State housing in New Zealand

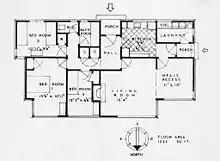
A 1930s state house layout. This is an early design with the meals recess in the living room; later state house plans moved the meals recess to the kitchen.

Prime Minister Richard Seddon introduced the Workers' Dwelling Act in 1905 to provide well-built suburban houses for workers who earned less than £156 per annum. He argued that these houses would prevent the decline of living standards in New Zealand and increase the money available to workers without increasing the costs to employers. By breaking private landlords' control over rental housing, housing costs for everyone would decline. The bill passed by 64 votes to 2, despite criticism over the cost of the scheme, the distance the houses would be from workplaces, particularly ports, and the lack of provision for Māori. Seddon estimated that 5,000 houses would be built under the scheme.